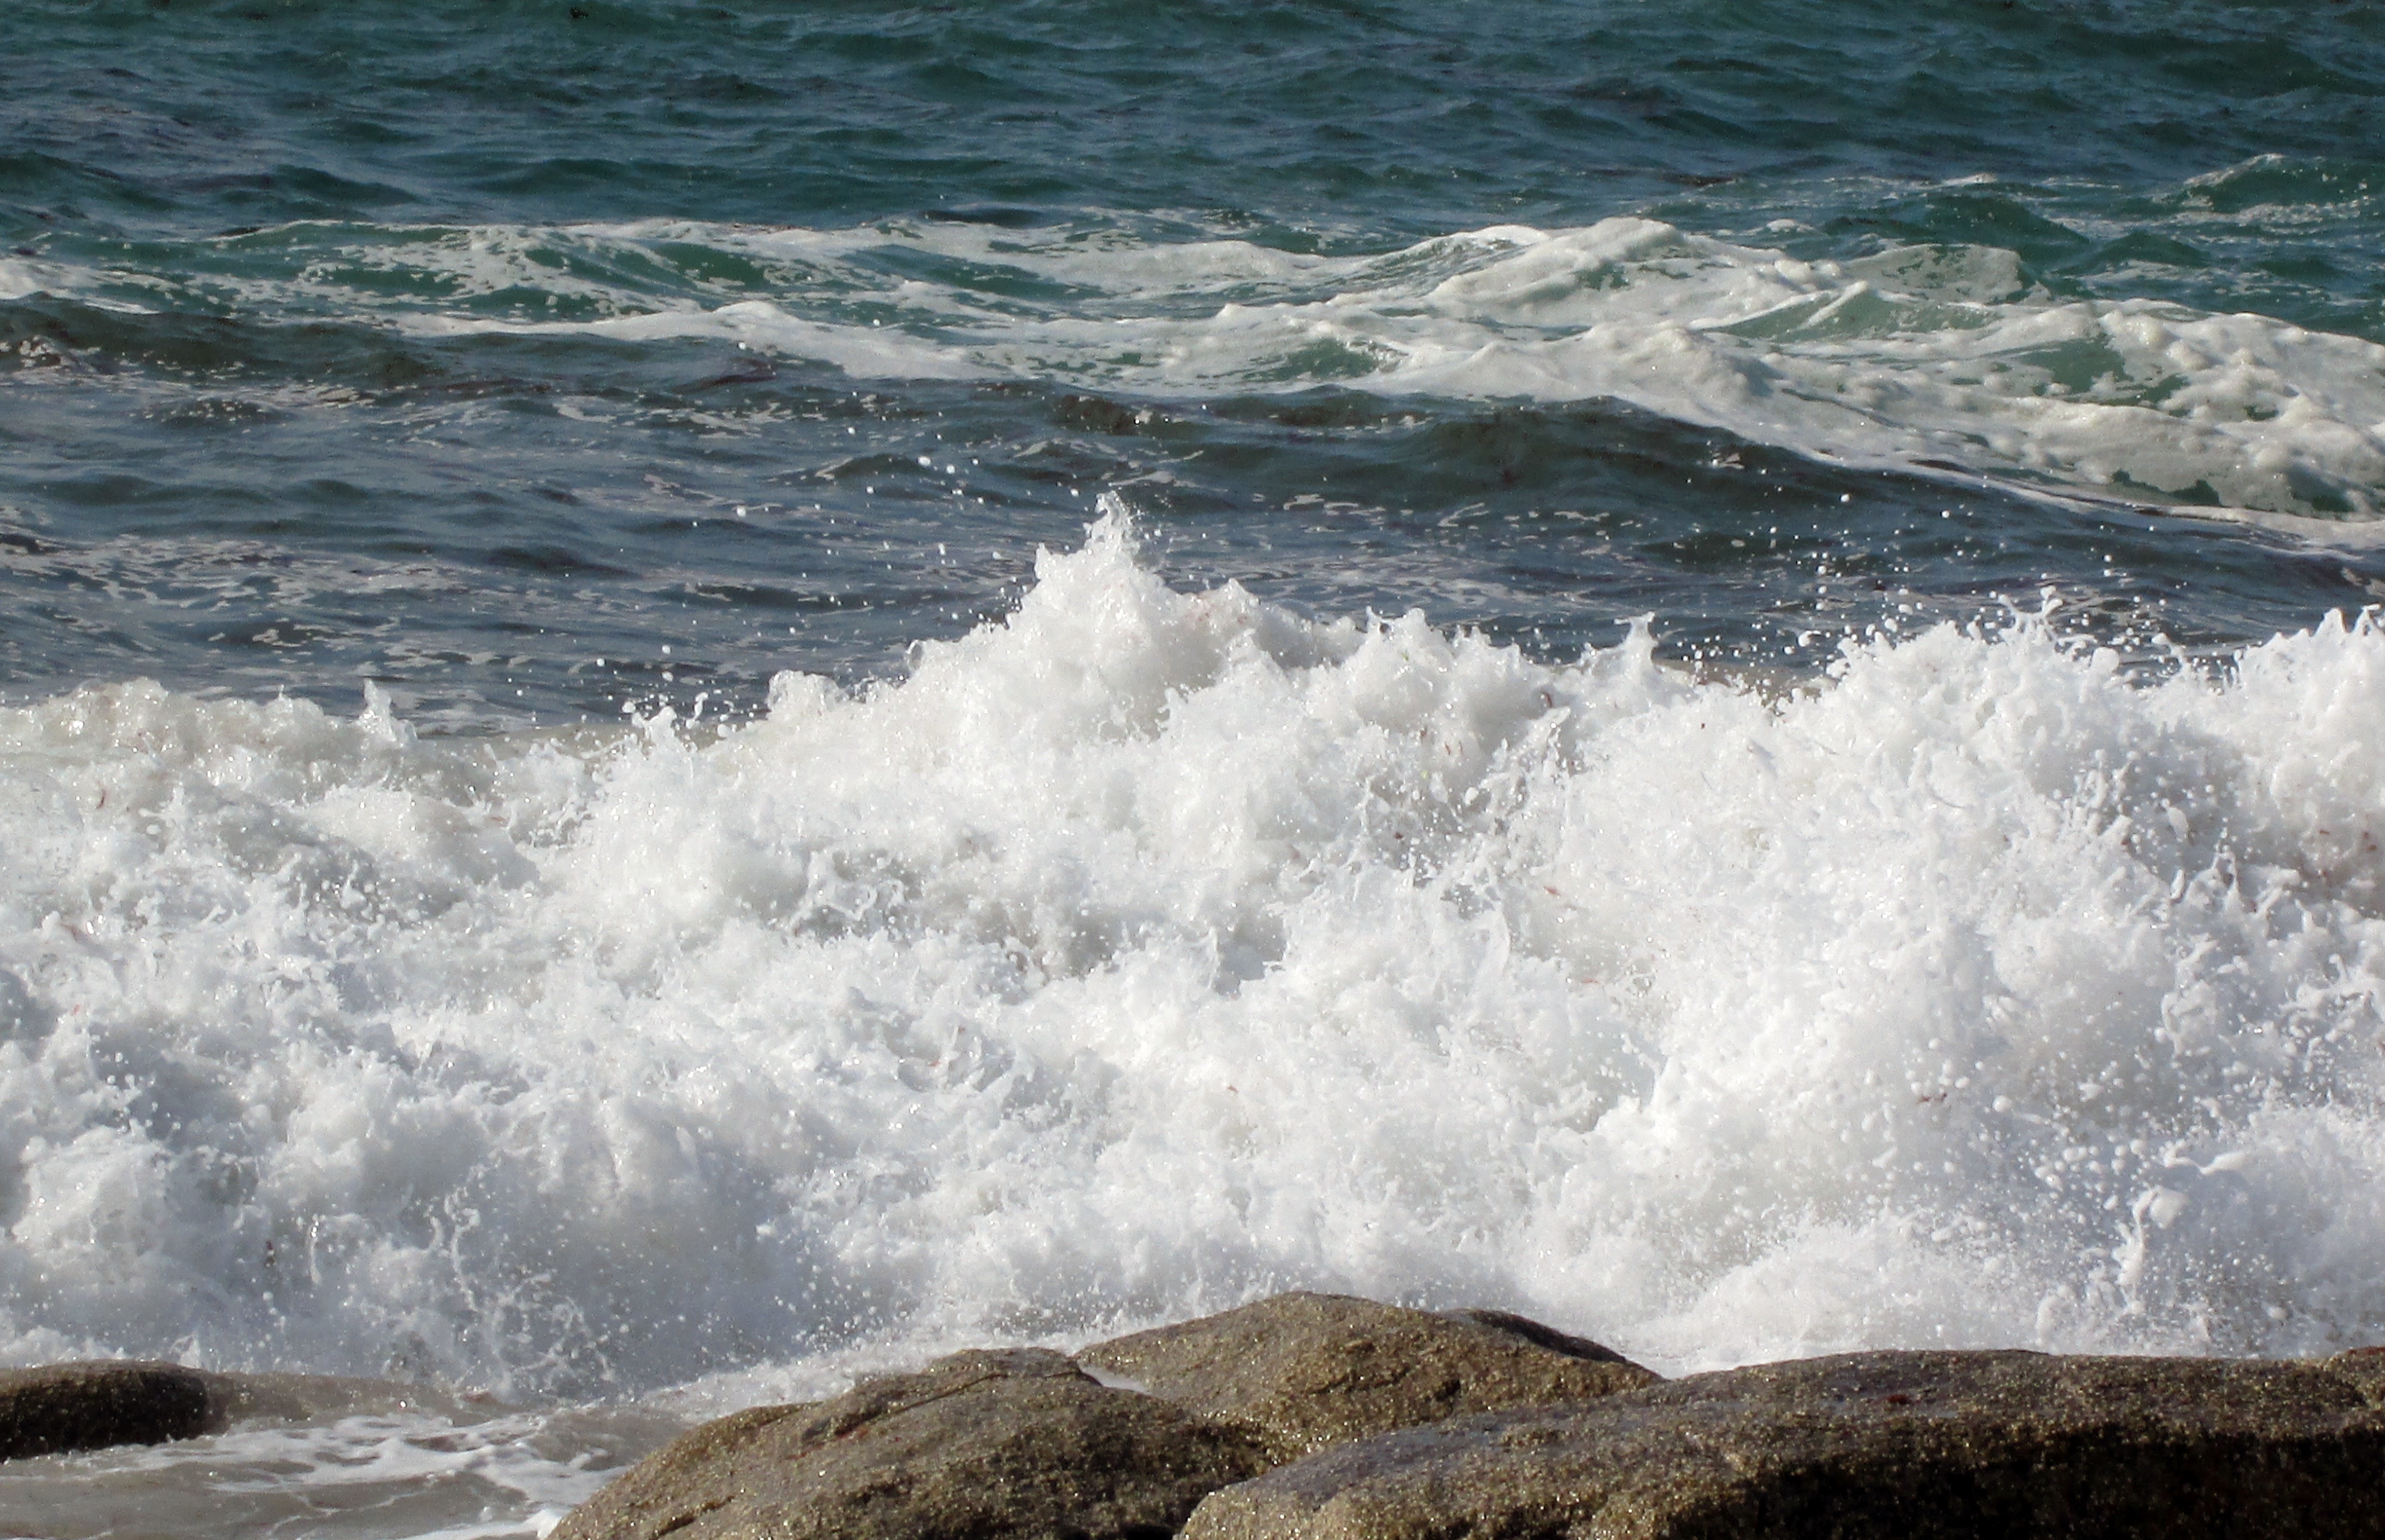
beach, landscape, sea, coast, water, nature, rock, ocean, shore, wave, wind, seaside, france, wild, seascape, rapid, body of water, atlantic, side, scum, brittany, atlantic coast, wild coast, maritime landscape, finist re, wind wave